Stanley H. Ford

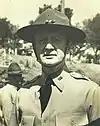
Ford during 1940 Second Army maneuvers

During World War I, he served as Assistant Chief of Staff of the 84th Infantry Division and Chief of Staff of the 27th Infantry Division. In recognition of his services during the war he was awarded the Army Distinguished Service Medal. The citation for the medal reads: